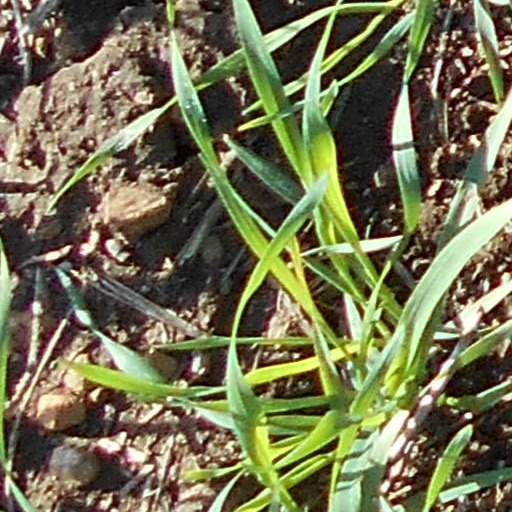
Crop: wheat